Answer in natural language. Is Window (marked A) in front of brown colour cube shape wooden material (marked B)? Choose between the following options: yes or no
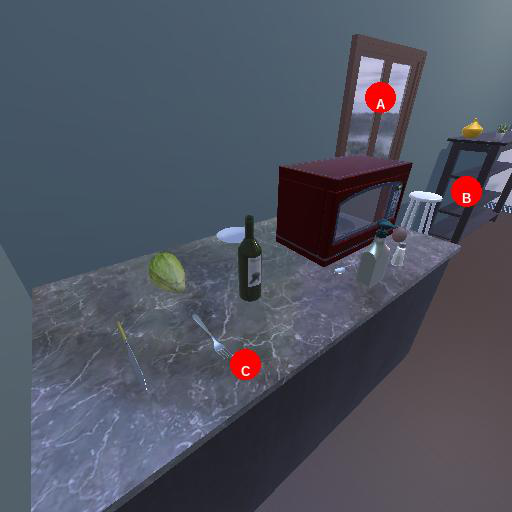
<answer>yes</answer>